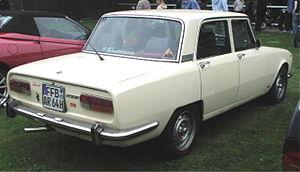
La 1750 berline est une automobile sportive de gamme moyenne-haute, produite par le constructeur italien Alfa Romeo de Milan entre 1968 et 1971 dans son usine d'Arese. Cette voiture sera ensuite déclinée en version 2000 à partir de 1971 jusqu'en 1977, tout en conservant une carrosserie identique à quelques modifications près.